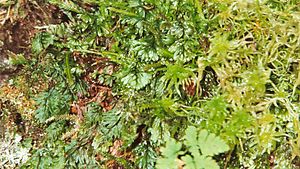
Hindebregne-familien
Hindebregne (Hymenophyllum wilsonii)
Hindebregne-familien er en familie i Engelsød-ordenen. Familien har 3-7 slægter og over 600 arter, udbredt over det meste af verdnen – dog altid på lokaliteter hvor der er meget høj luftfugtighed eller hvor de oversprøjtes fra vandfald el.lign.